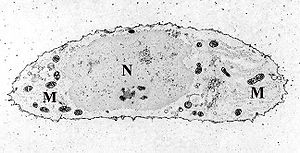
Mitokondrie / Funktion / Lagring af calciumioner
Elektronmikrografi af en kondrocyt, i hvilken der ses mitokondrier (M) indeholdende calcium (sorte aftegninger).
Et mitokondrie er inden for cellebiologi betegnelsen for et organel, som findes i de fleste eukaryote celler. Et mitokondrie måler mellem 0,5 og 1,0 mikrometer i diameter. Mitokondrier kaldes ofte ”cellens kraftværker”, fordi de producerer hovedparten af cellens adenosintrifosfat, der rummer kemisk energi. Ud over energiproduktion er mitokondrier involveret i en række andre processer såsom cellesignalering, celledeling og apoptose, og de medvirker desuden ved overvågningen af cellens cyklus og vækst. Mitokondrier er også knyttet til visse sygdomme – herunder mitokondriesygdomme og hjertedysfunktion – og menes at spille en rolle i aldringsprocessen.